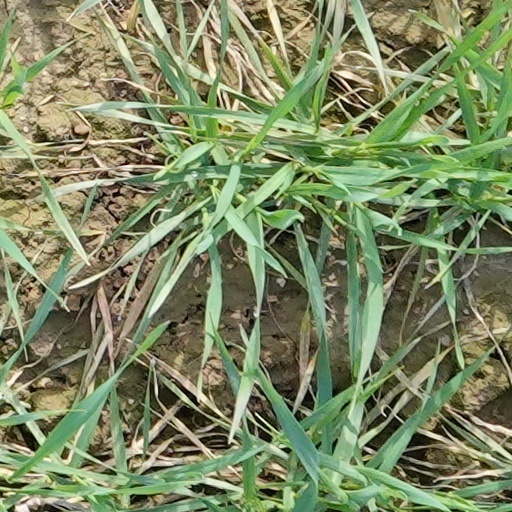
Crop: wheat